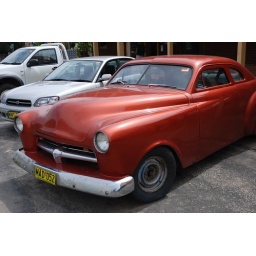
Old car parked in a main street in Mudgee.